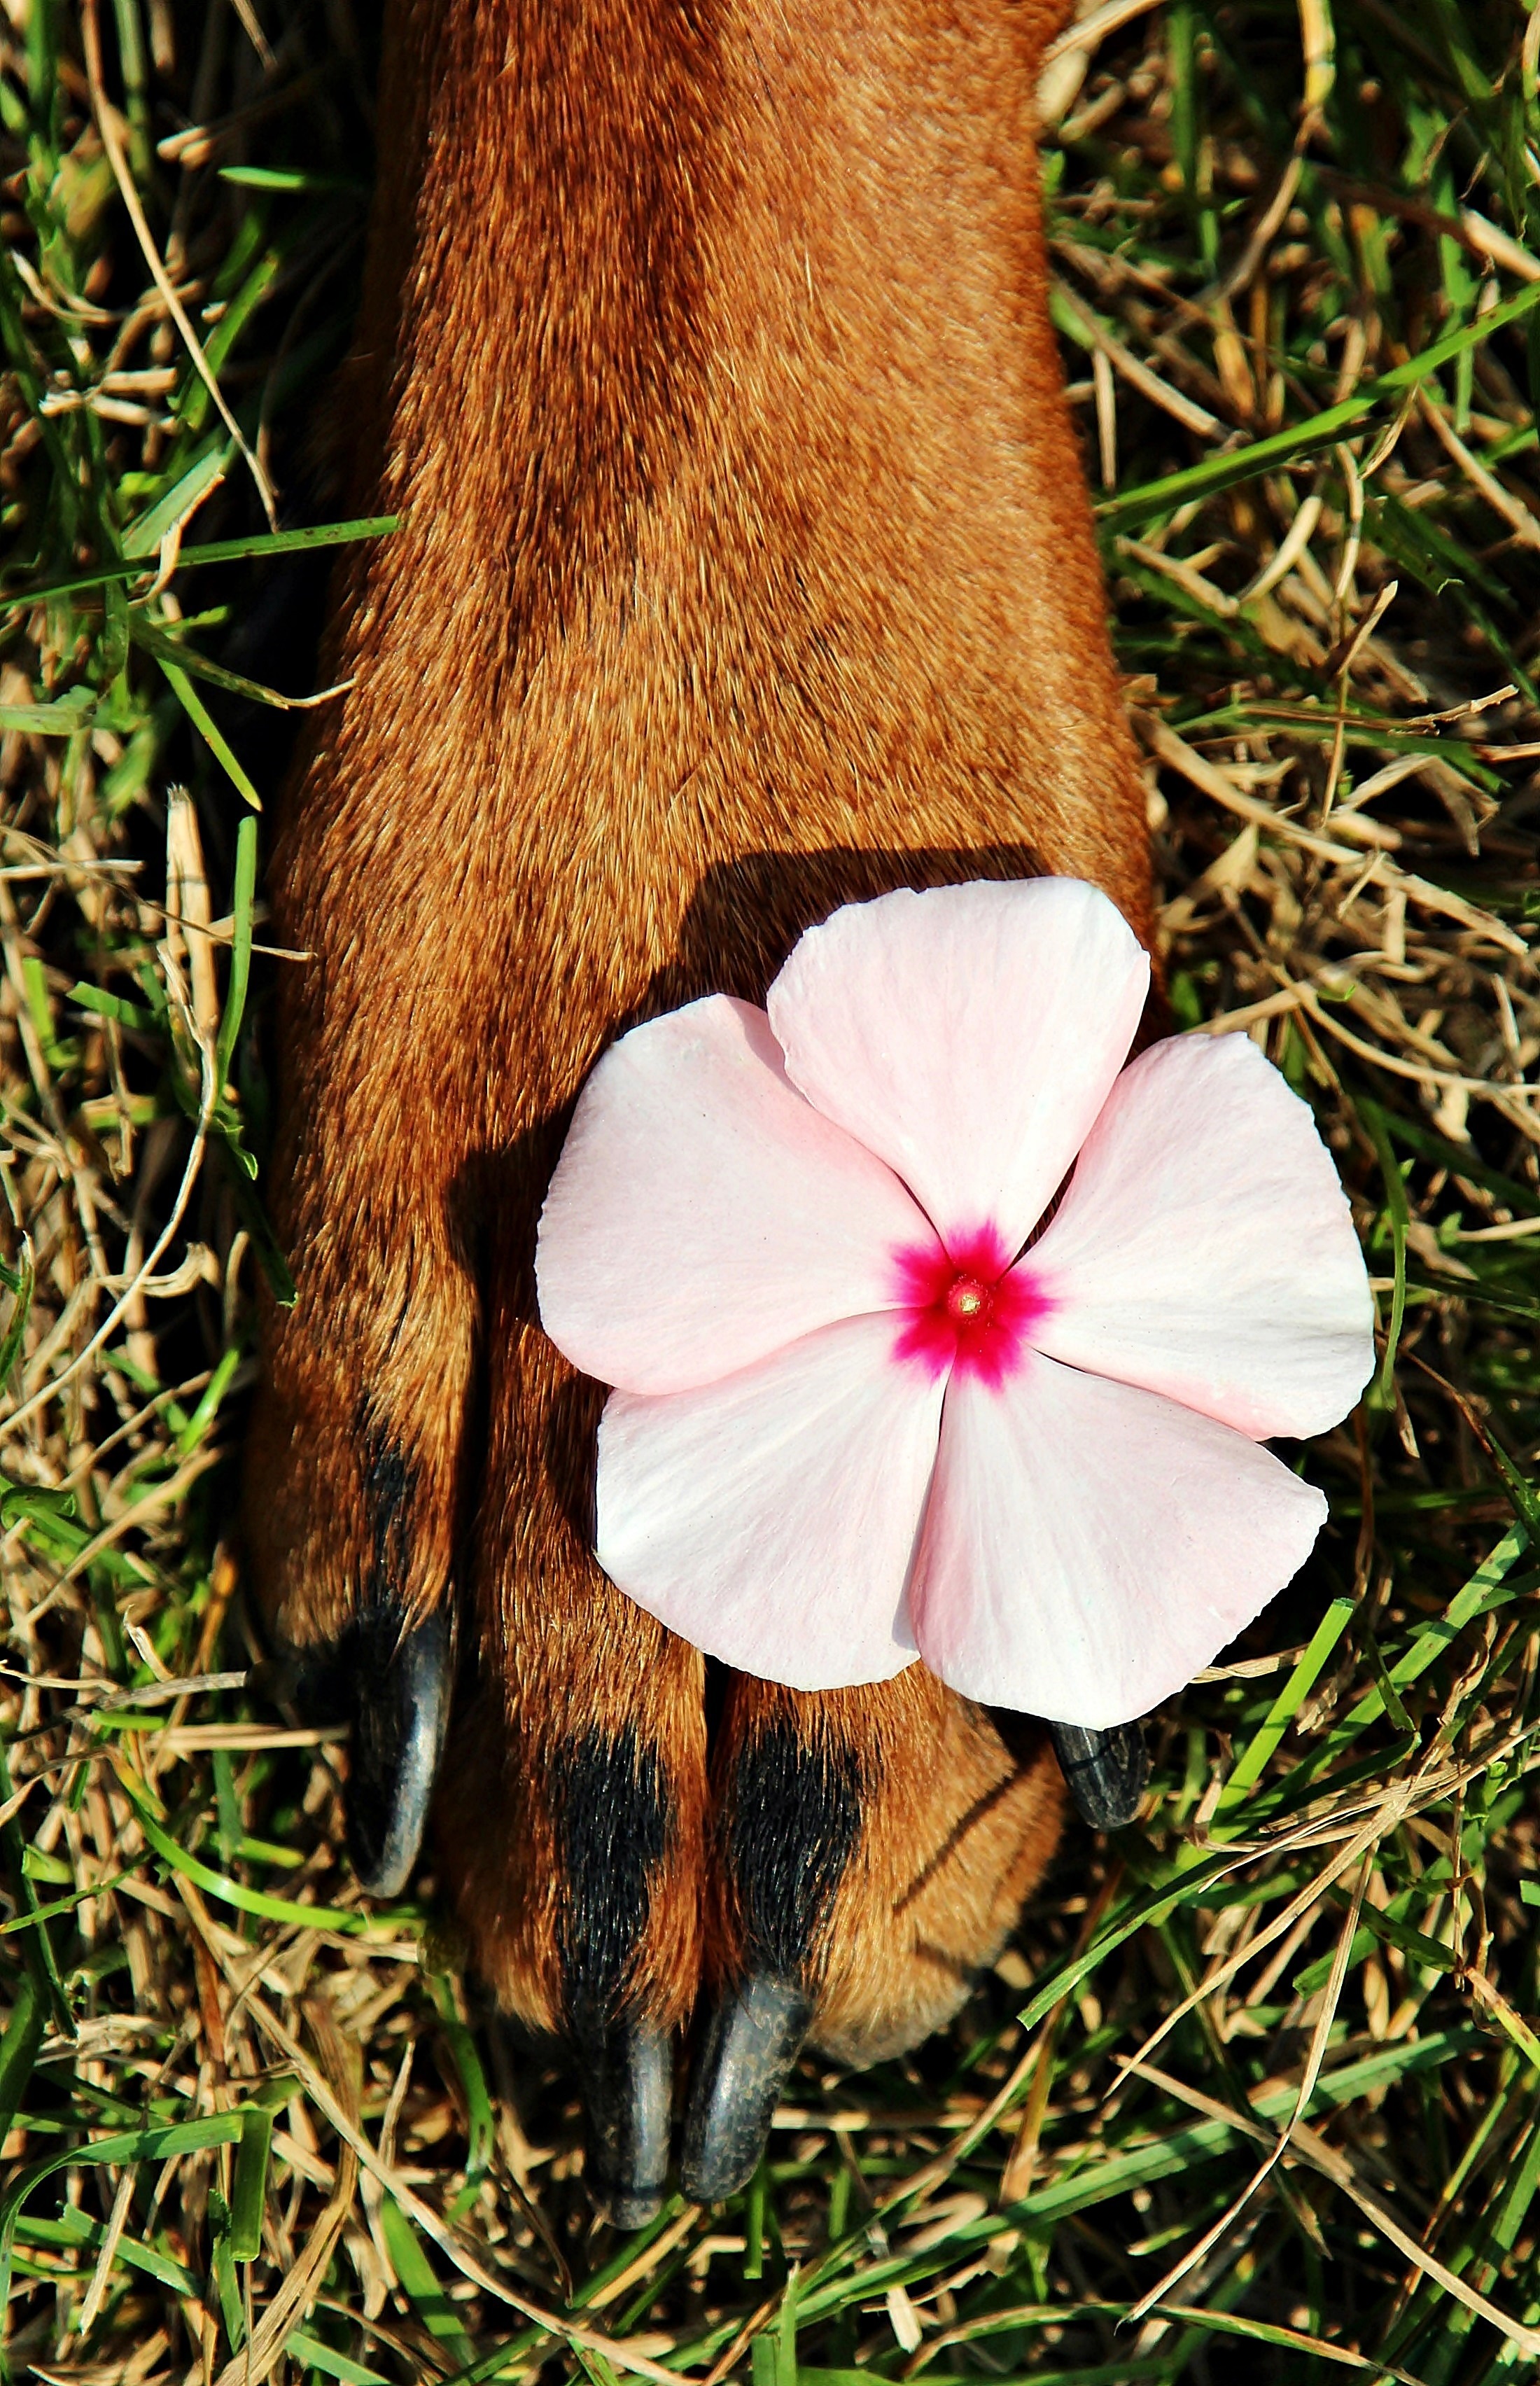
grass, plant, leaf, flower, dog, wildlife, flora, fauna, close up, paw, nice, pads